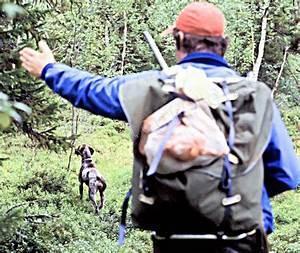
chicken